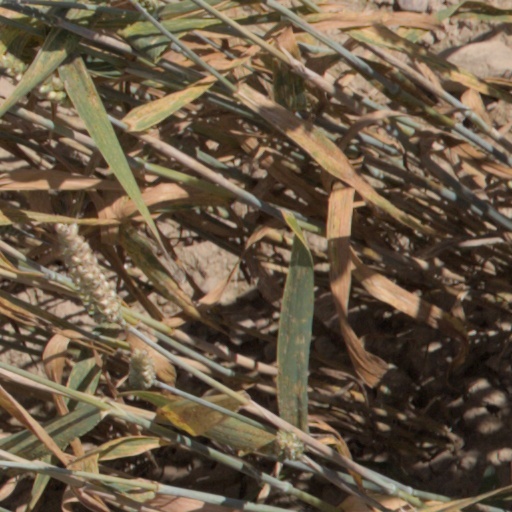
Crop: wheat